German expressionist cinema

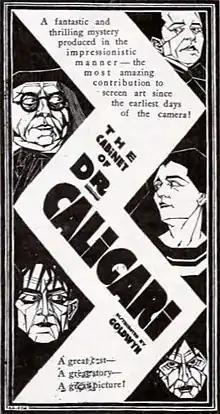
American newspaper ad for the German film "The Cabinet of Dr. Caligari" (1920) from the Goldwyn Pictures press book

Many critics see a direct tie between cinema and architecture of the time, stating that the sets and scene artwork of Expressionist films often reveal buildings of sharp angles, great heights, and crowded environments, such as the frequently shown Tower of Babel in Fritz Lang's "Metropolis".